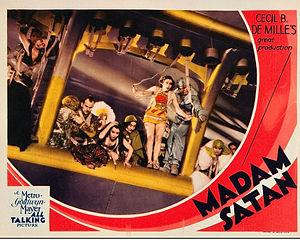
Madame Satan est une comédie musicale à grand spectacle réalisée par Cecil B. DeMille pour la Metro-Goldwyn-Mayer en 1930. La première partie est un vaudeville, mais le film prend une autre dimension avec la fête dans le dirigeable : cette partie fut tournée en technicolor. L'ensemble sortit cependant en noir et blanc, en raison du mouvement d'opinion contre les dépenses exagérées au cinéma, alors que la crise de 1929 venait d'éclater. Le film fut un four au box-office américain. La copie originale en couleur est aujourd'hui perdue.